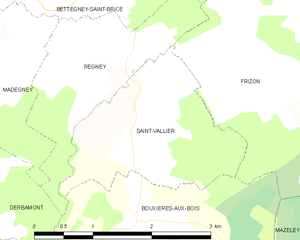
Carte des communes françaises Saint-Vallier